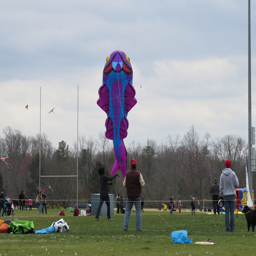
Many people have gathered at the field to fly kites.
a giant fish kite in the air
A group of people in a field trying to fly a kite
A group of people in a grassy area with a large kite.
People in a park trying to fly a large purple kite that looks like a fish.